Opopomoz

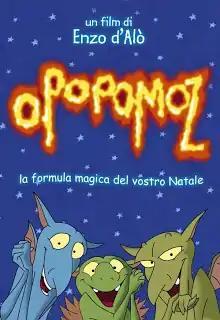
Film poster

Opopomoz is a 2003 Italian animated Christmas film directed by Enzo D'Alò. It tells an unusual Christmas story, set in a modern-day Naples, during the Christmas season.